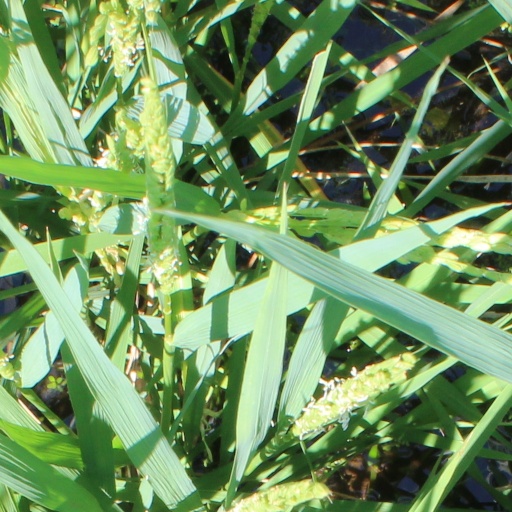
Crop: rice